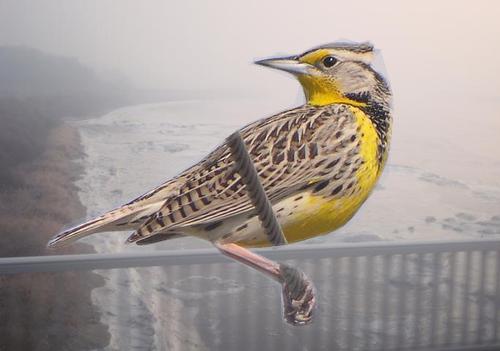
Bird species: Western_Meadowlark
Bird type: waterbird
Background: water